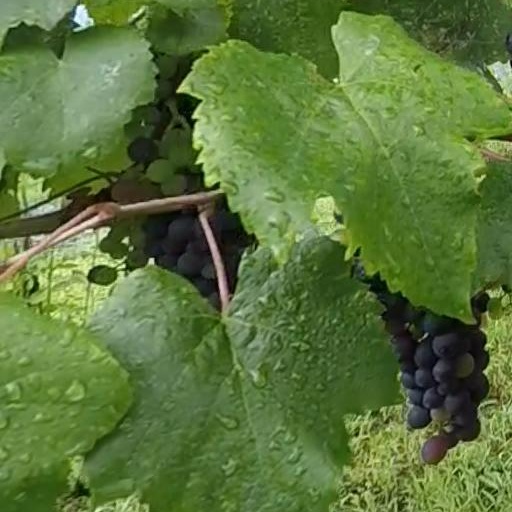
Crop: grape